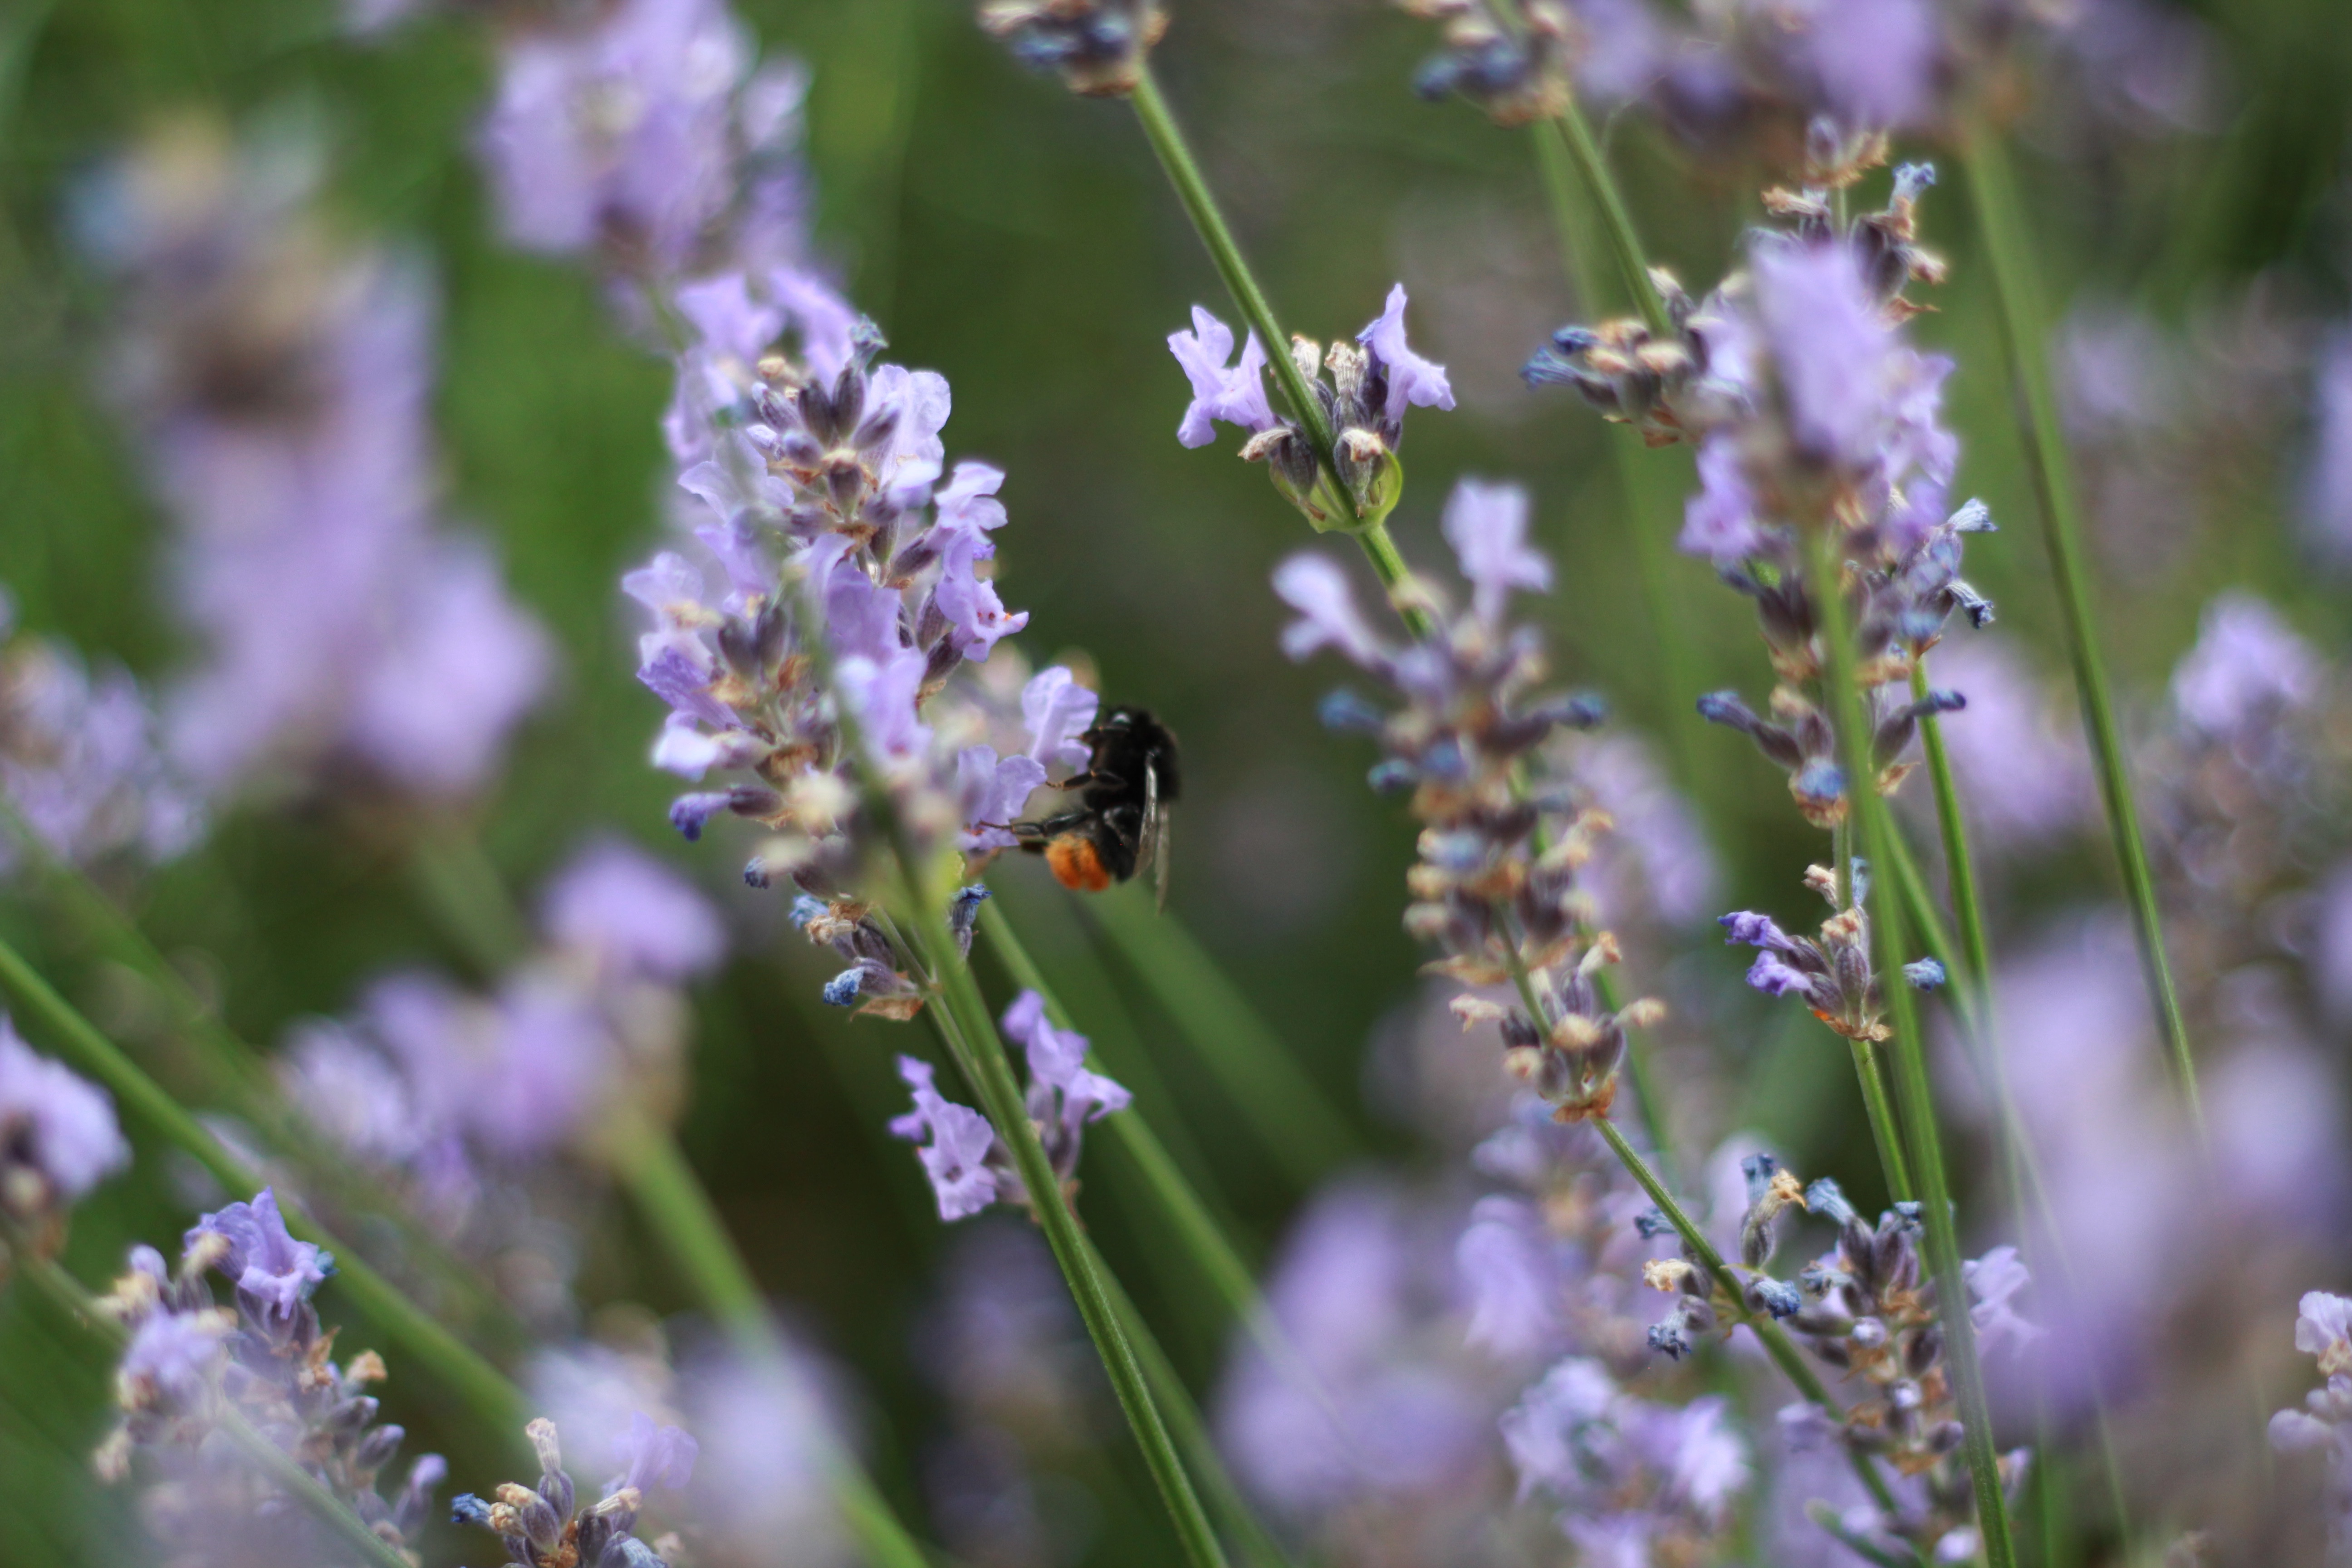
nature, blossom, plant, meadow, flower, herb, insect, botany, flora, lavender, wildflower, bee, macro photography, flowering plant, land plant, membrane winged insect, english lavender, french lavender